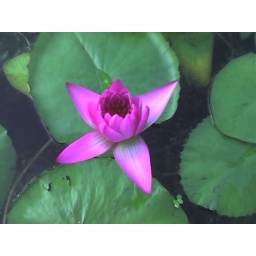
Tropical water lily by camera phone